Maurício Barbieri

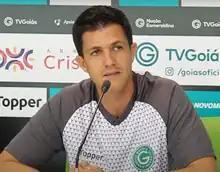
Barbieri in 2019

Maurício Nogueira Barbieri (born 30 September 1981) is a Brazilian professional football coach.